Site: brandenburg
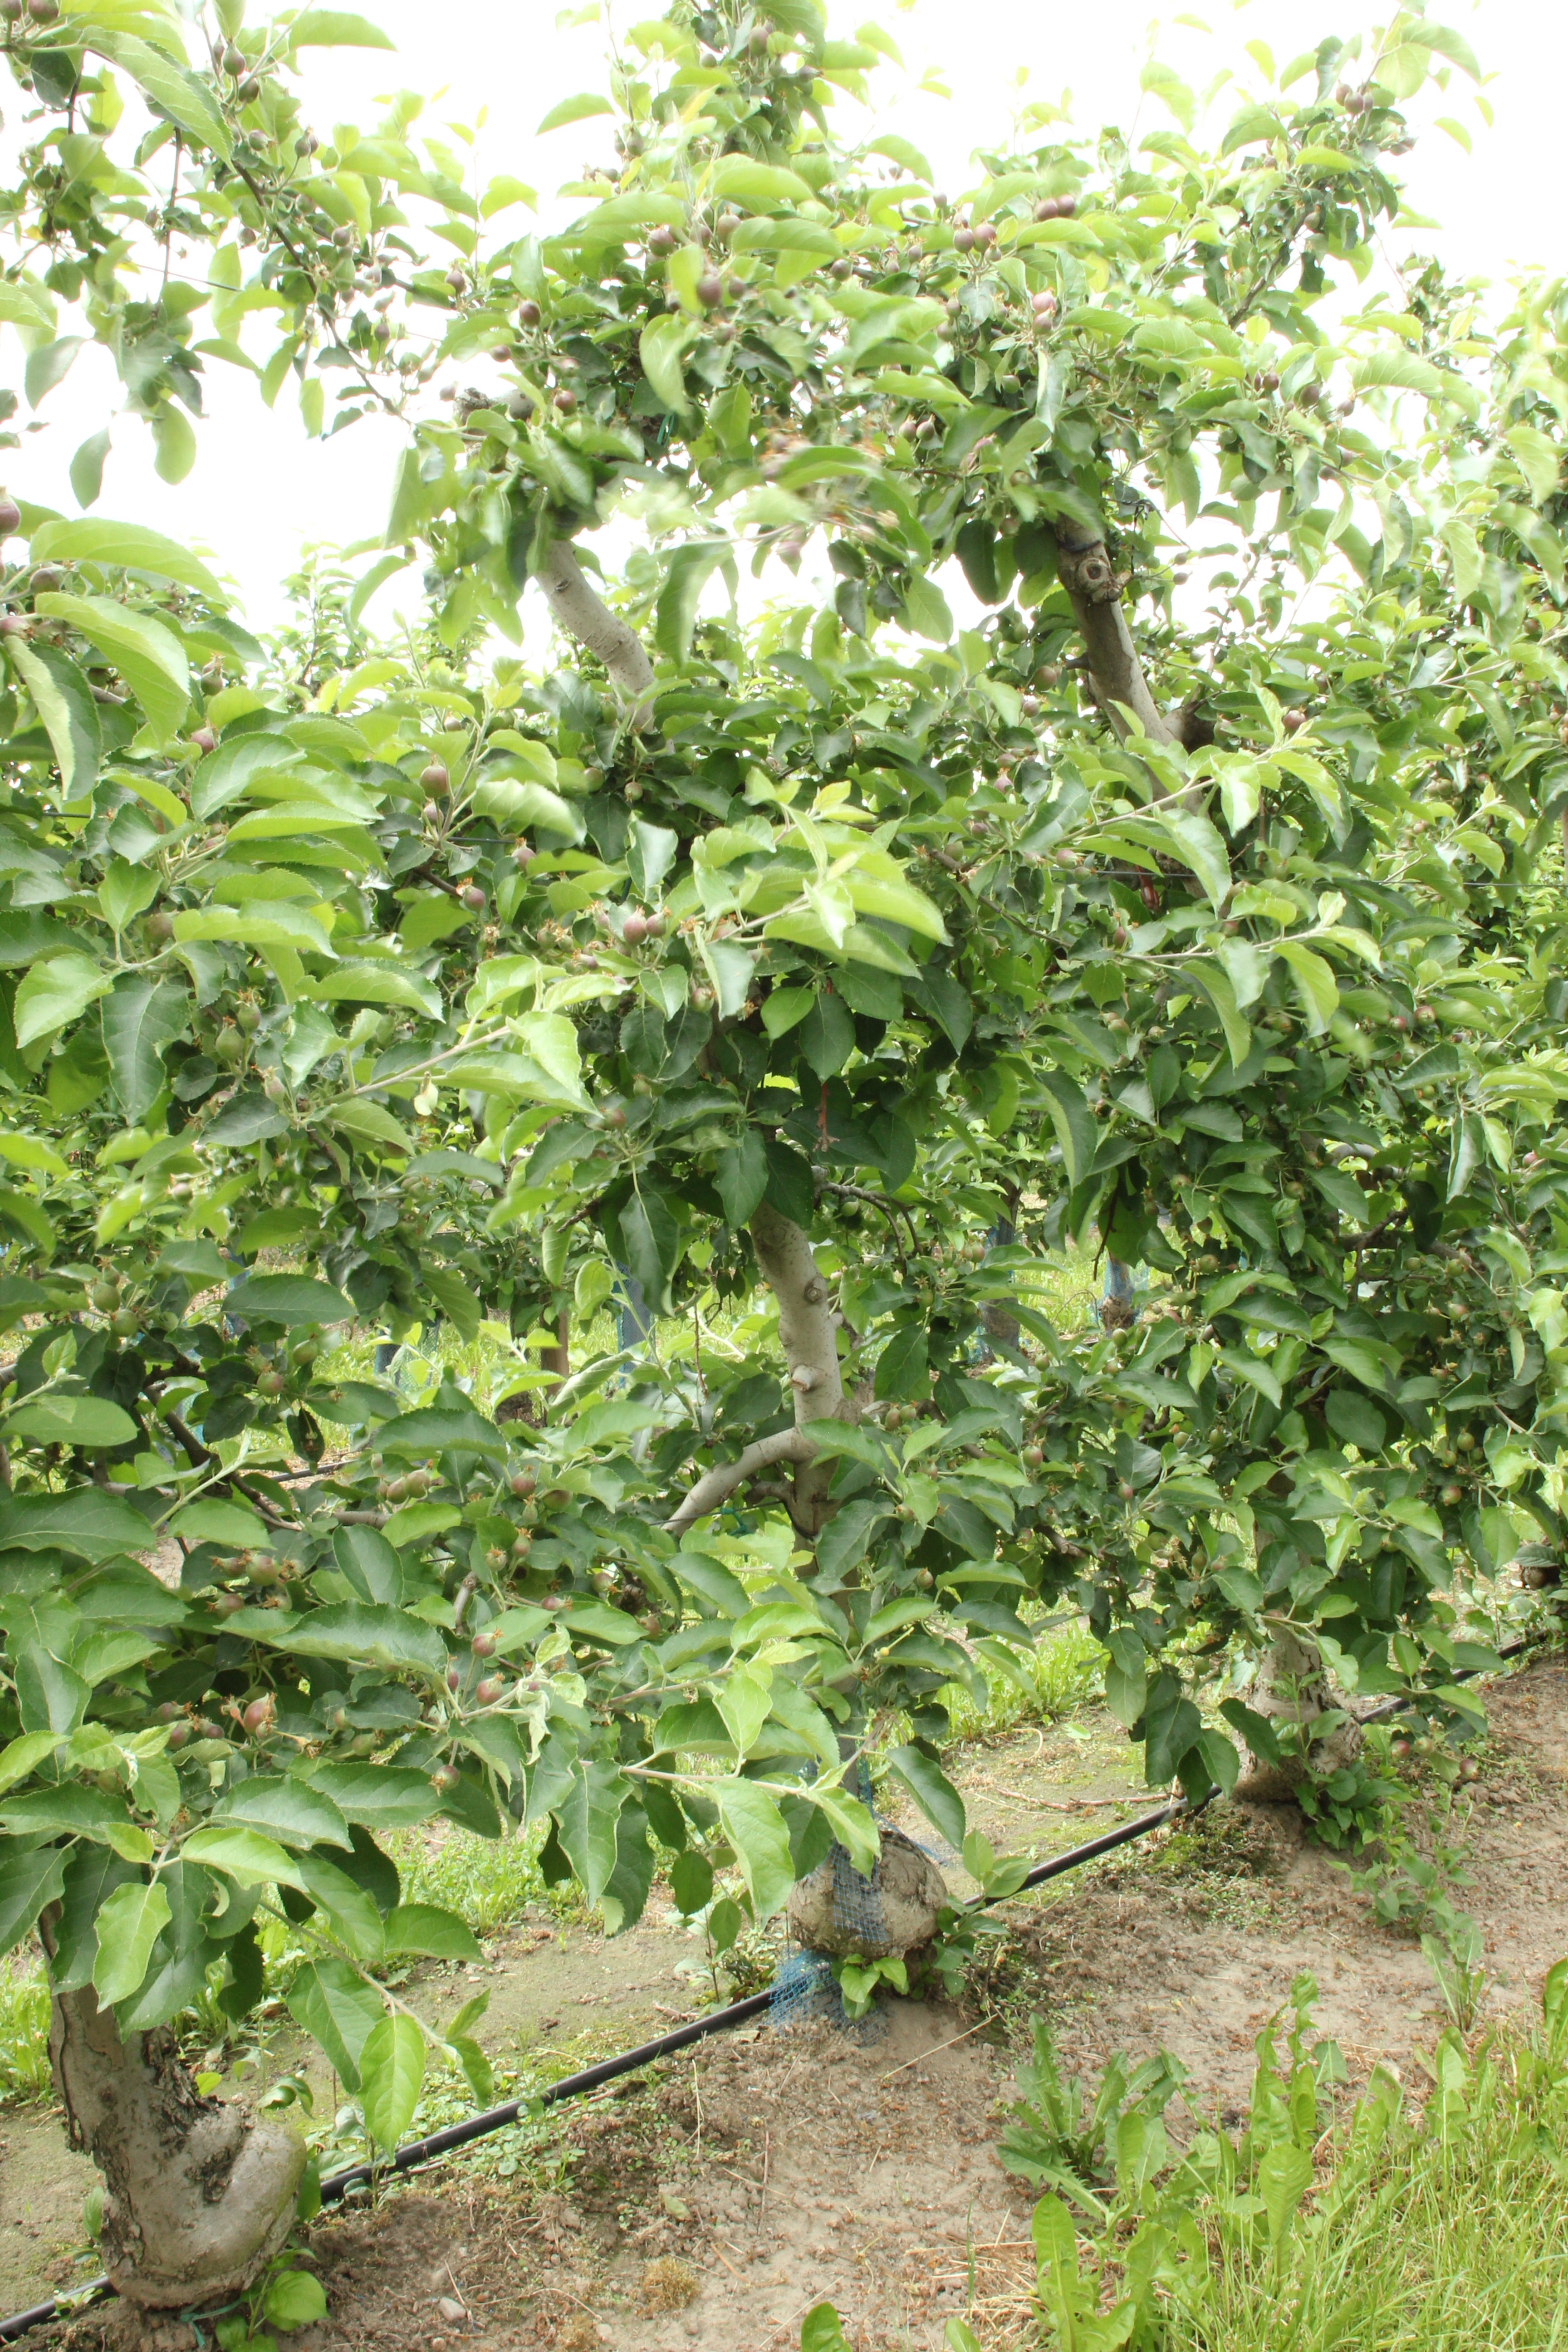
Growth stage (BBCH 72): Development of fruit